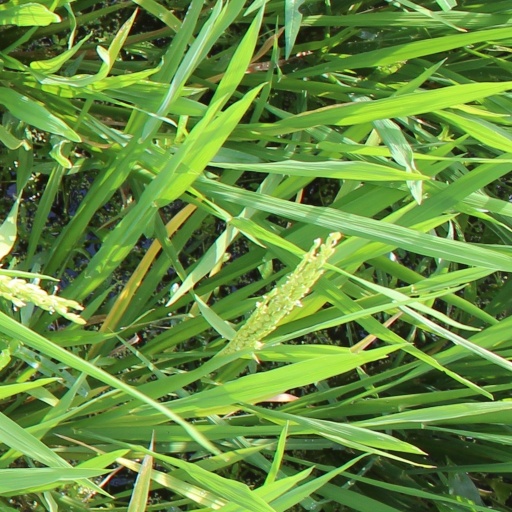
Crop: rice